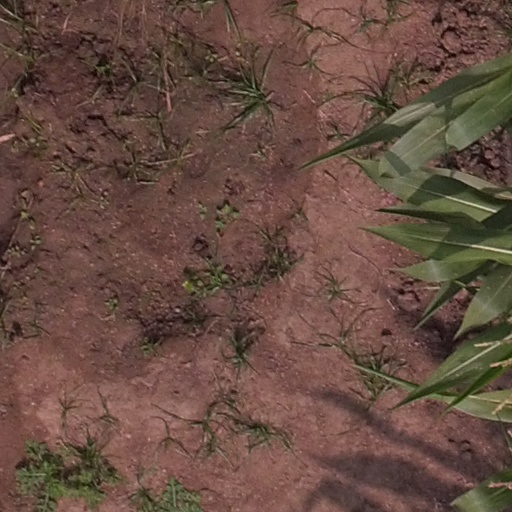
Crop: maize; corn